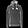
Label: Pullover